Centennial Hills, Las Vegas

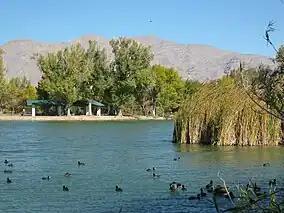
Tule Springs Lake at Floyd Lamb Park

Located just north of Centennial Hills, Tule Springs Fossil Beds National Monument is accessible from the neighborhood at Moccasin Road and Durango Drive. Further south off Durango is Tule Springs, an urban retreat which is the location of Floyd Lamb Park, Tule Springs Ranch Historic Site, and Tule Springs Archeological Site.